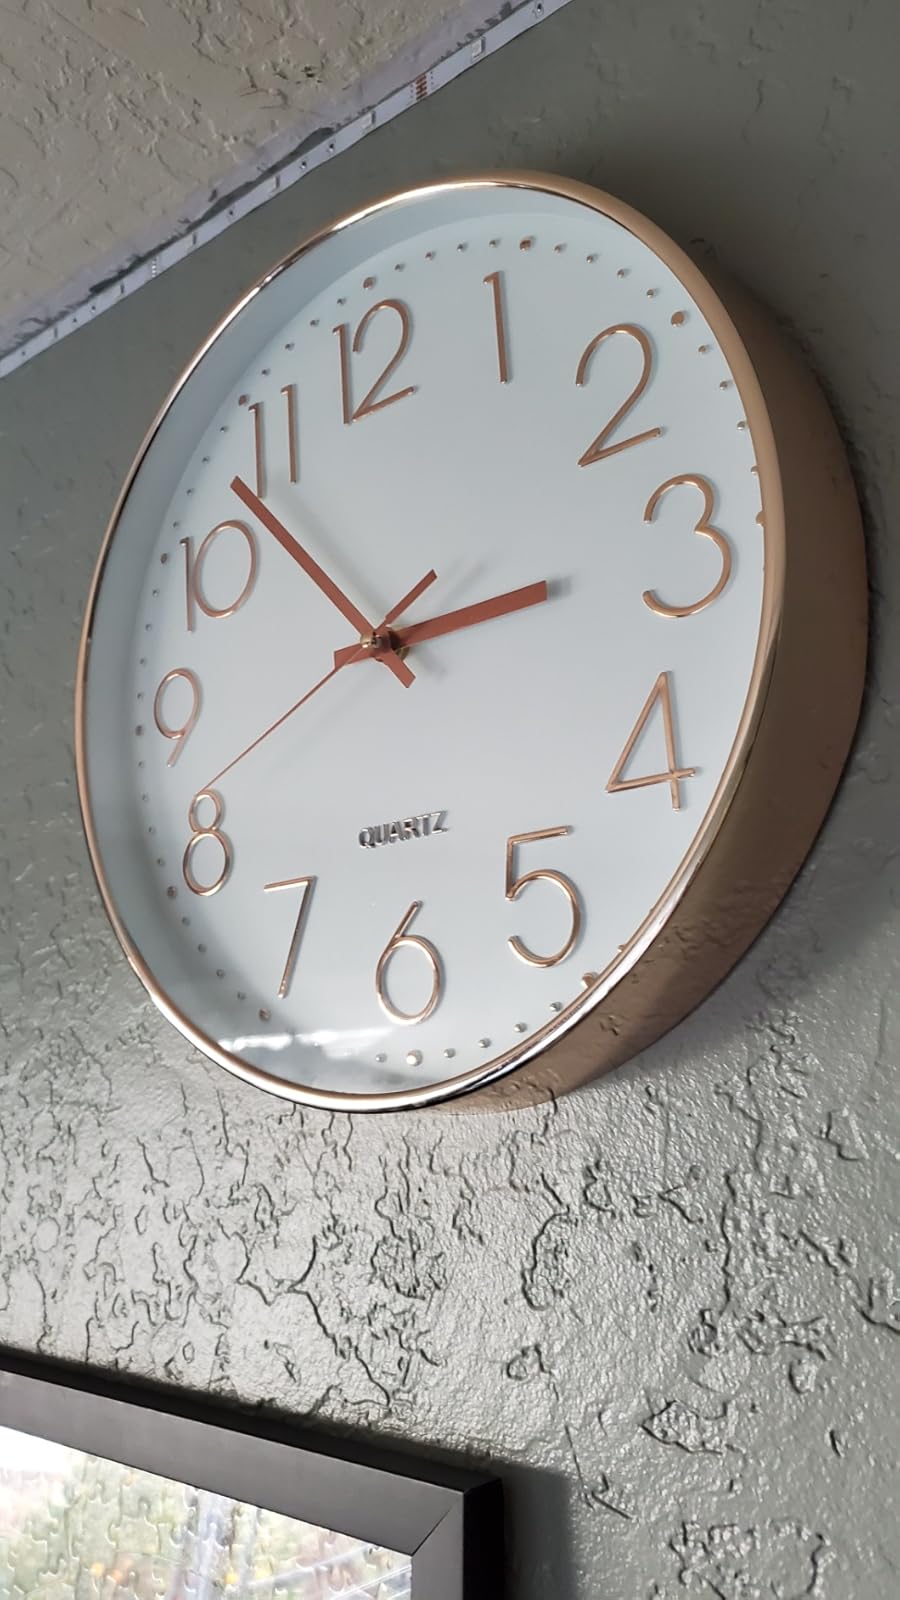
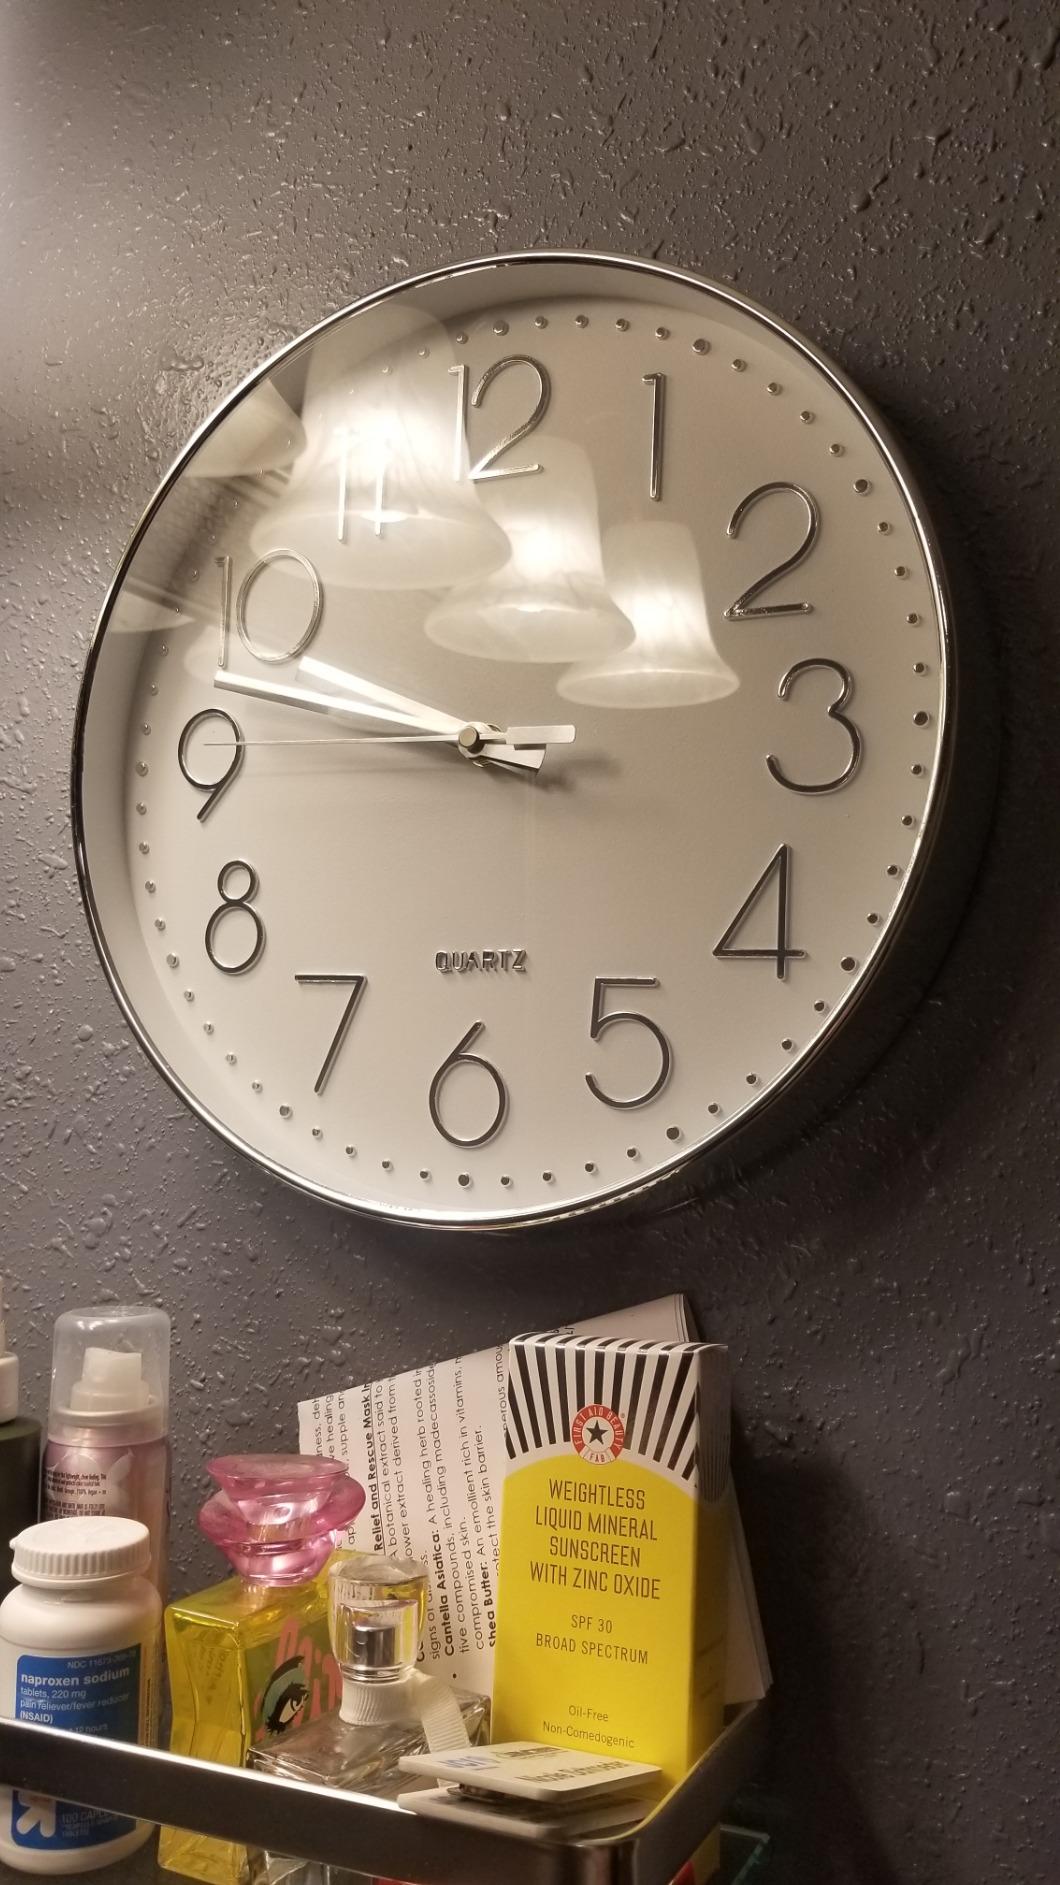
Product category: clock
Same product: no